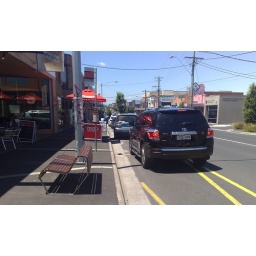
My car is as big as a bus, so I guess I can park in a bus stop